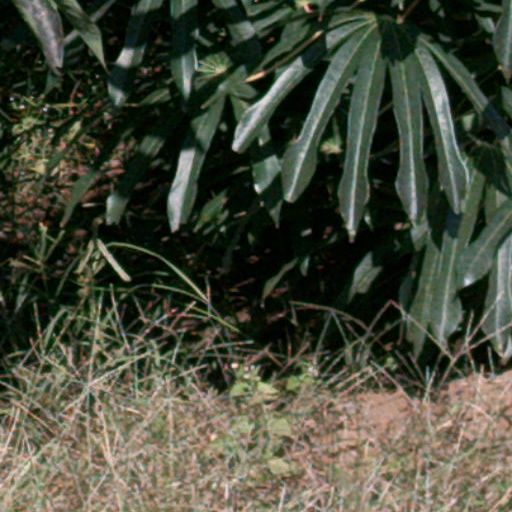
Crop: cassava